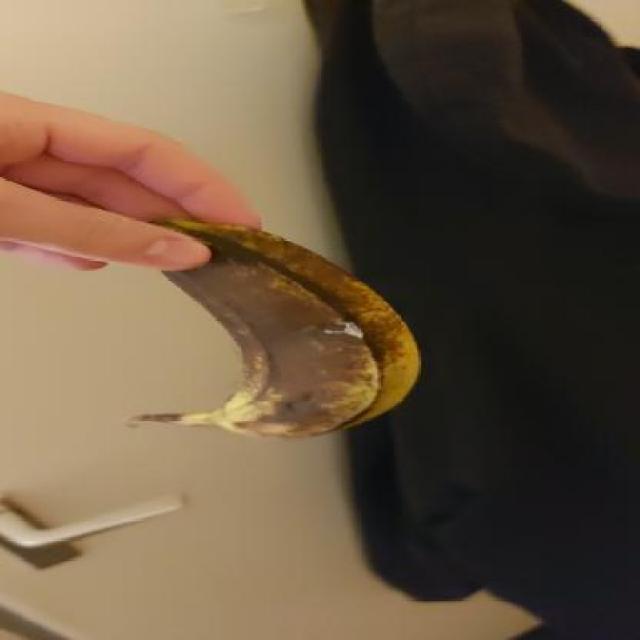
Label: bananas